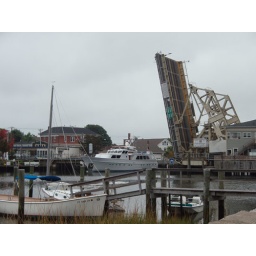
bridge open up for boat to pass... reminds me the one in Seattle